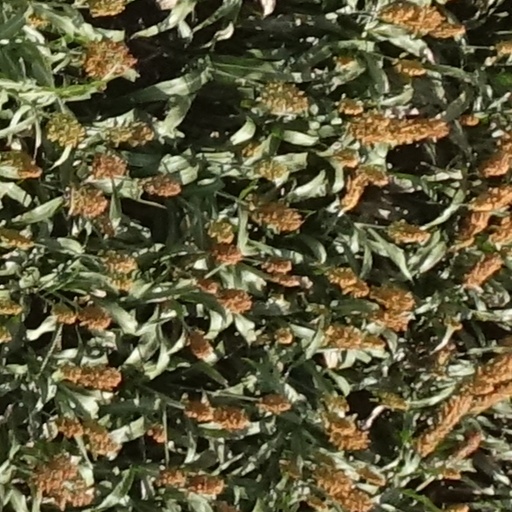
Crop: sorghum